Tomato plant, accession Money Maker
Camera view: vertical (180 deg); turntable rotation: 330 degrees
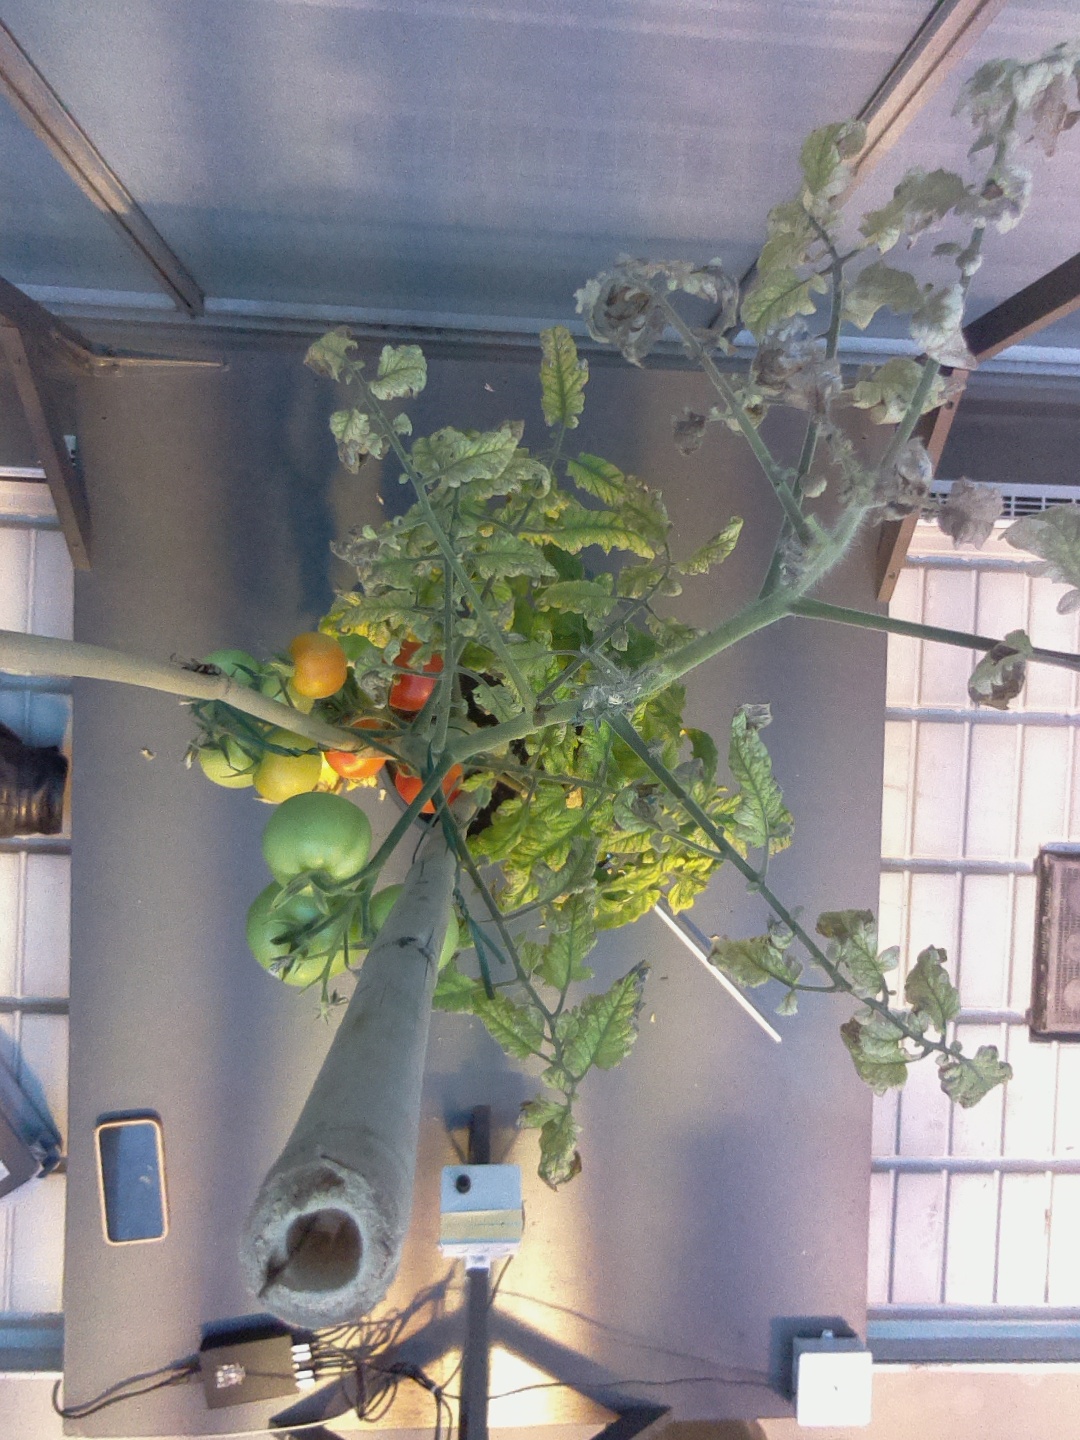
BBCH growth stage 84: 40%-50% of fruits show typical fully ripe color